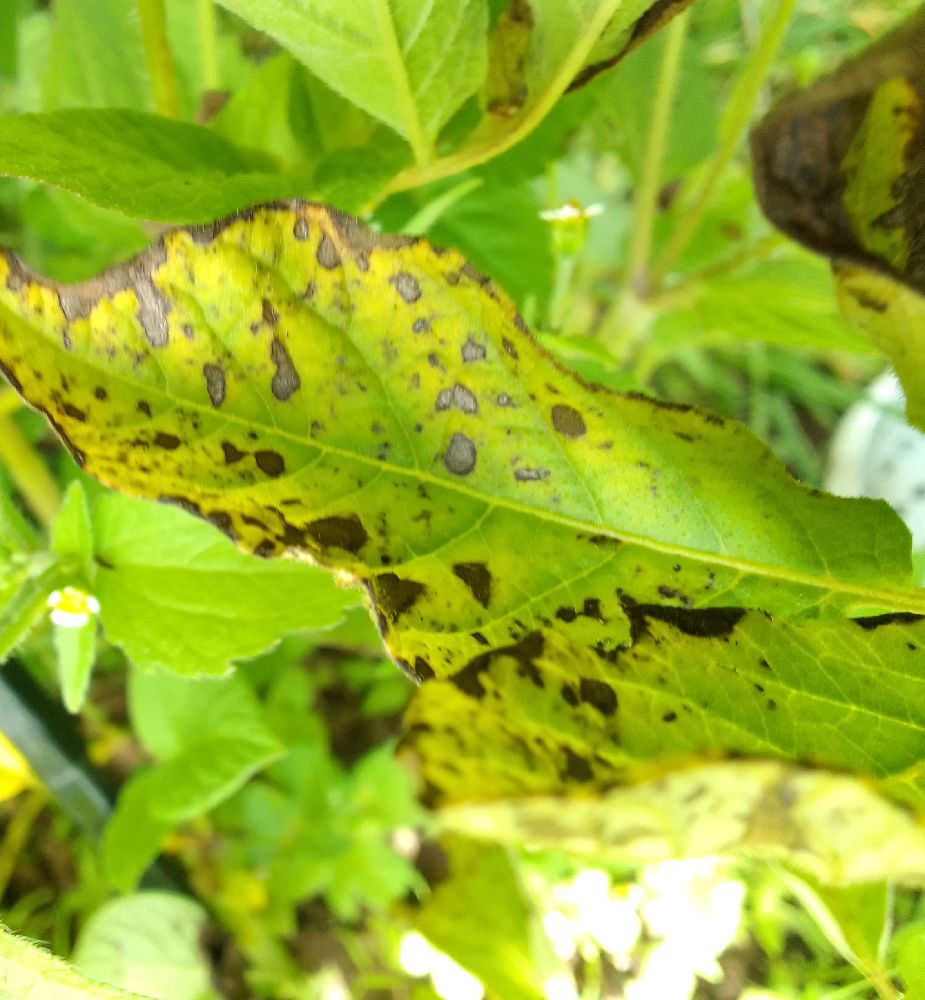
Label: Early blight